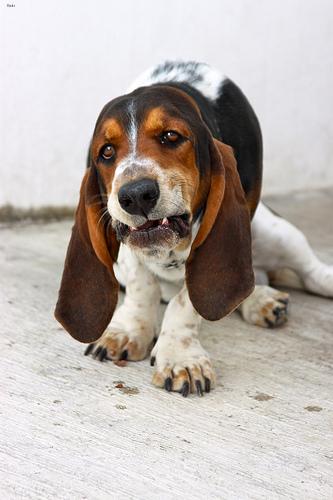
Breed: basset hound